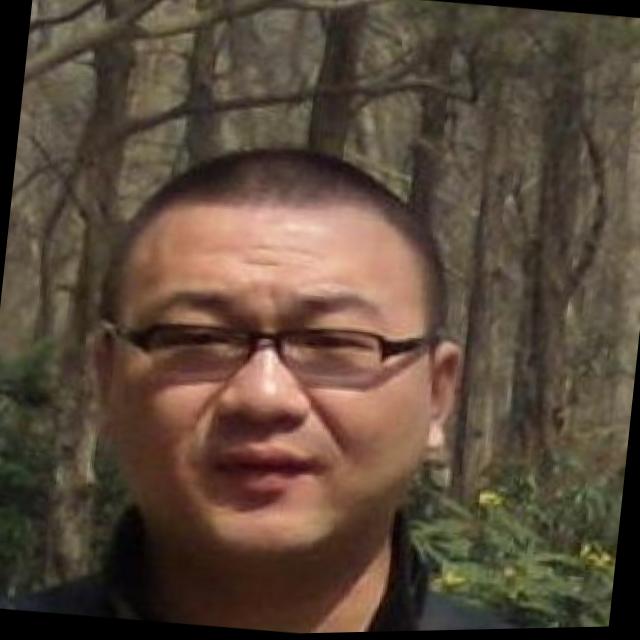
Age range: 21-44